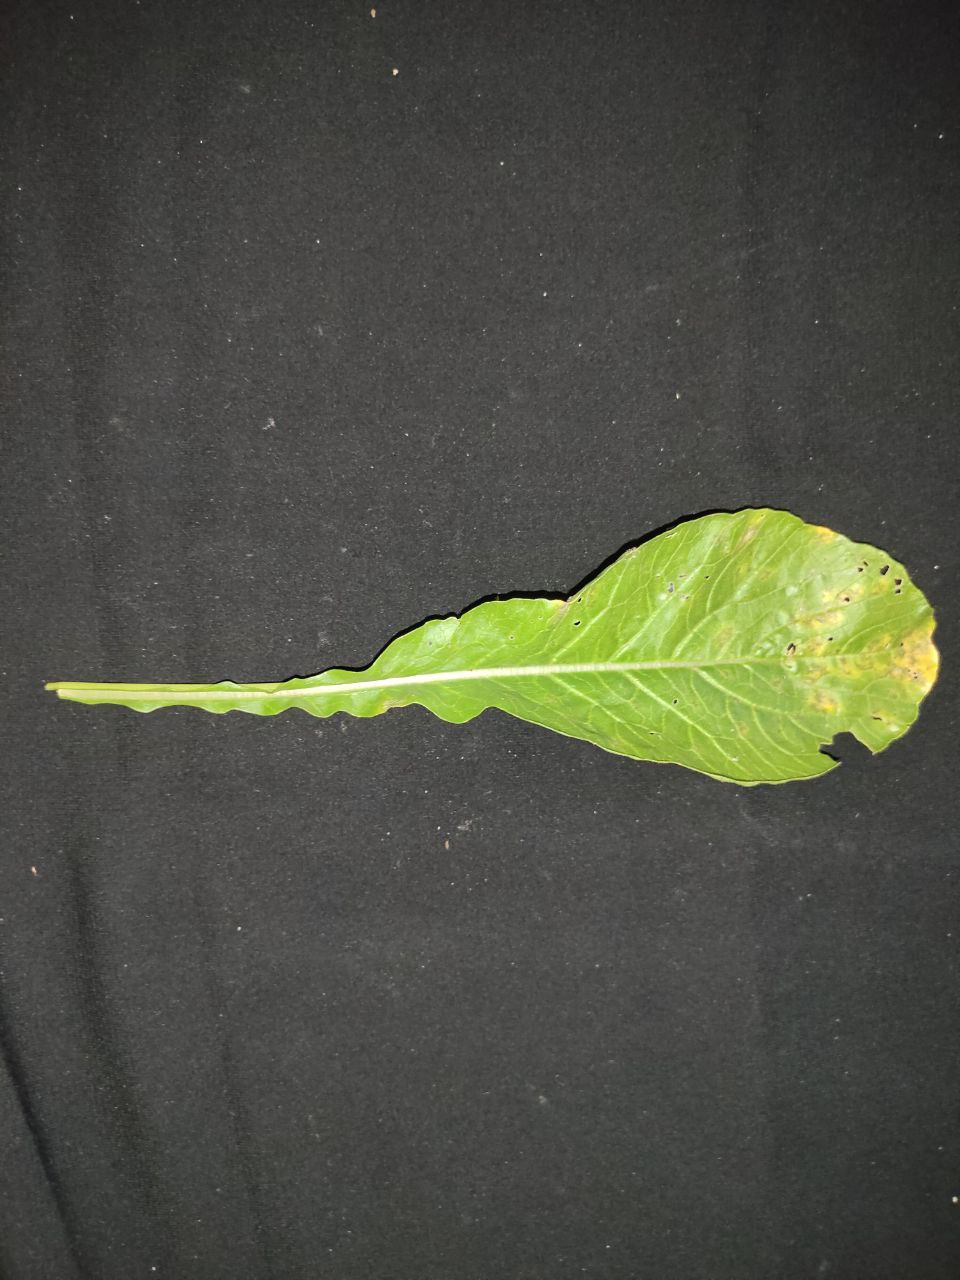
Label: Downey mildew